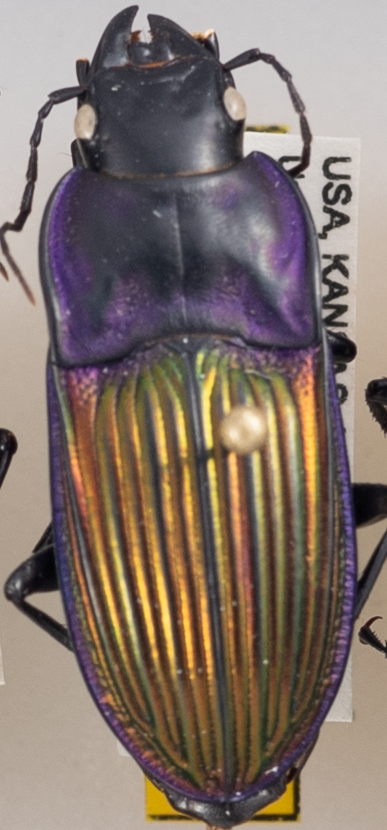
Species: Dicaelus purpuratus splendidus
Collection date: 2021-07-27
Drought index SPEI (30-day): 0.548
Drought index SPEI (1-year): -0.232
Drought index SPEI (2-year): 0.824